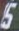
Number: 5